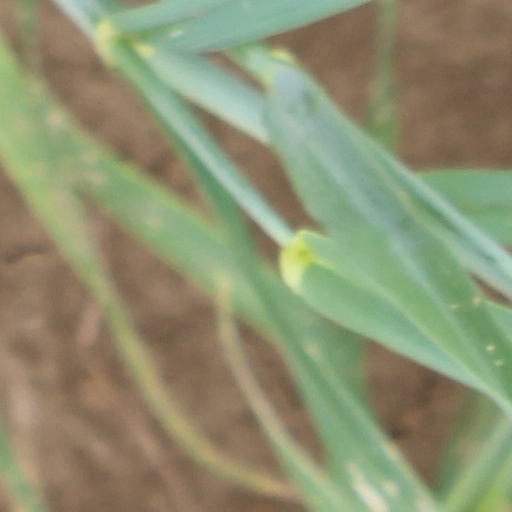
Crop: wheat